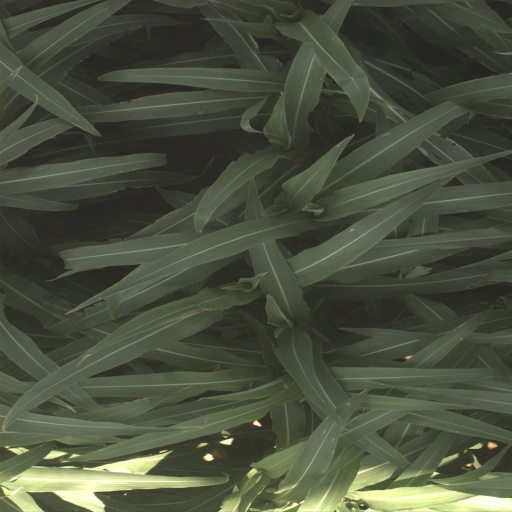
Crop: sorghum